Rajasinha I

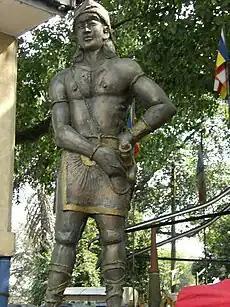
pre coronation, Prince Tikiri.

Generally, the recorded period of Rajasinha's reign starts from 1581 to 1592. However, as per Portuguese navigator De Queros, Mayadunne had turned the kingdom over to Rajasinha in 1578 before his death in 1581.